List of boardwalks in the United States

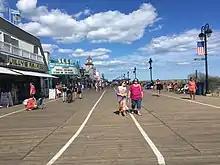
Ocean City, New Jersey boardwalk looking north at 12th Street

Manasquan hosts a busy 1 mile long asphalt boardwalk in Monmouth County, New Jersey. The borough maintains an aggressive cleaning protocol for both the boardwalk and the beach. The boardwalk runs from Ocean Avenue in the north to Manasquan Inlet in the south and is primarily lined by private residences. The boardwalk, originally built in the 1800s, which once featured numerous pavilions and an amusement park, was wooden until it was replaced by asphalt in the 1950s. The Manasquan Inlet is the northern terminus of the inland portion of the Intracoastal Waterway. It provides surfers with waves that are corralled, refracted, and enlarged by the jetty protruding out into the Atlantic Ocean.